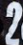
Number: 2